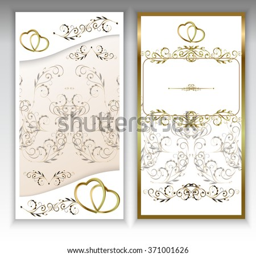
the beautiful vintage gold wedding invitation decorated with a gold pattern , a banner